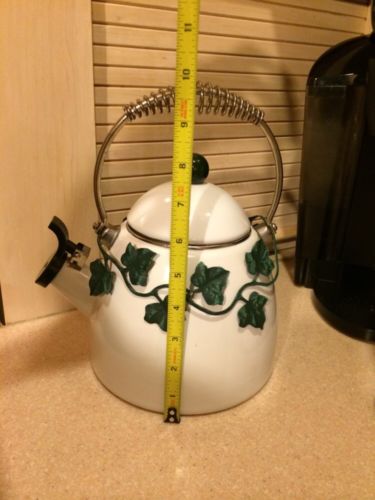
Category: kettle